Woodstock, Ontario

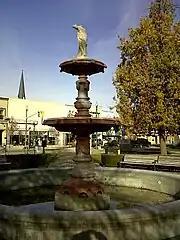
Pattulo's Fountain

This fountain sits in front of The Woodstock Museum or Old Town Hall. The fountain was erected in 1916 in honour of Andrew Pattulo, who was head of the Sentinel-Review newspaper in the early twentieth century.